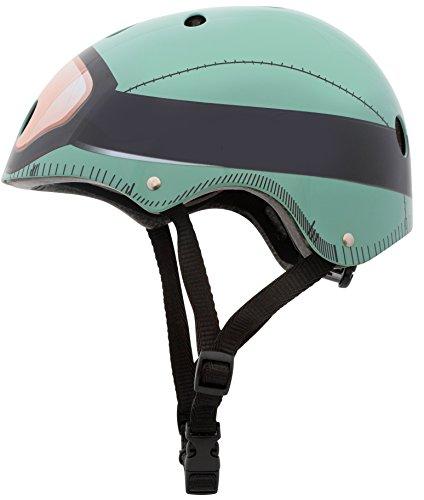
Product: Hornit Mini Lids Multi-Sport Helmet with Rear Light | CPSC Certified for Biking, Skateboarding, and Skating | Fully Adjustable for Comfort and Safety
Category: Sports & Outdoors | Outdoor Recreation | Cycling | Kids' Bikes & Accessories | Kids' Helmets
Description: Mini Hornit helmets are a bit, no a LOT, cooler than most kids' bike helmets Painstakingly designed to look stylish and fun or quiet understated in the case of Stealth, they are fully adjustable, comfortable, lightweight, and actually something children will want to wear.
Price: $29.44 - $49.99
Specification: Shipping Information: View shipping rates and policies|ASIN: B0829RFDC7|    #189    in Kids' Bike Helmets